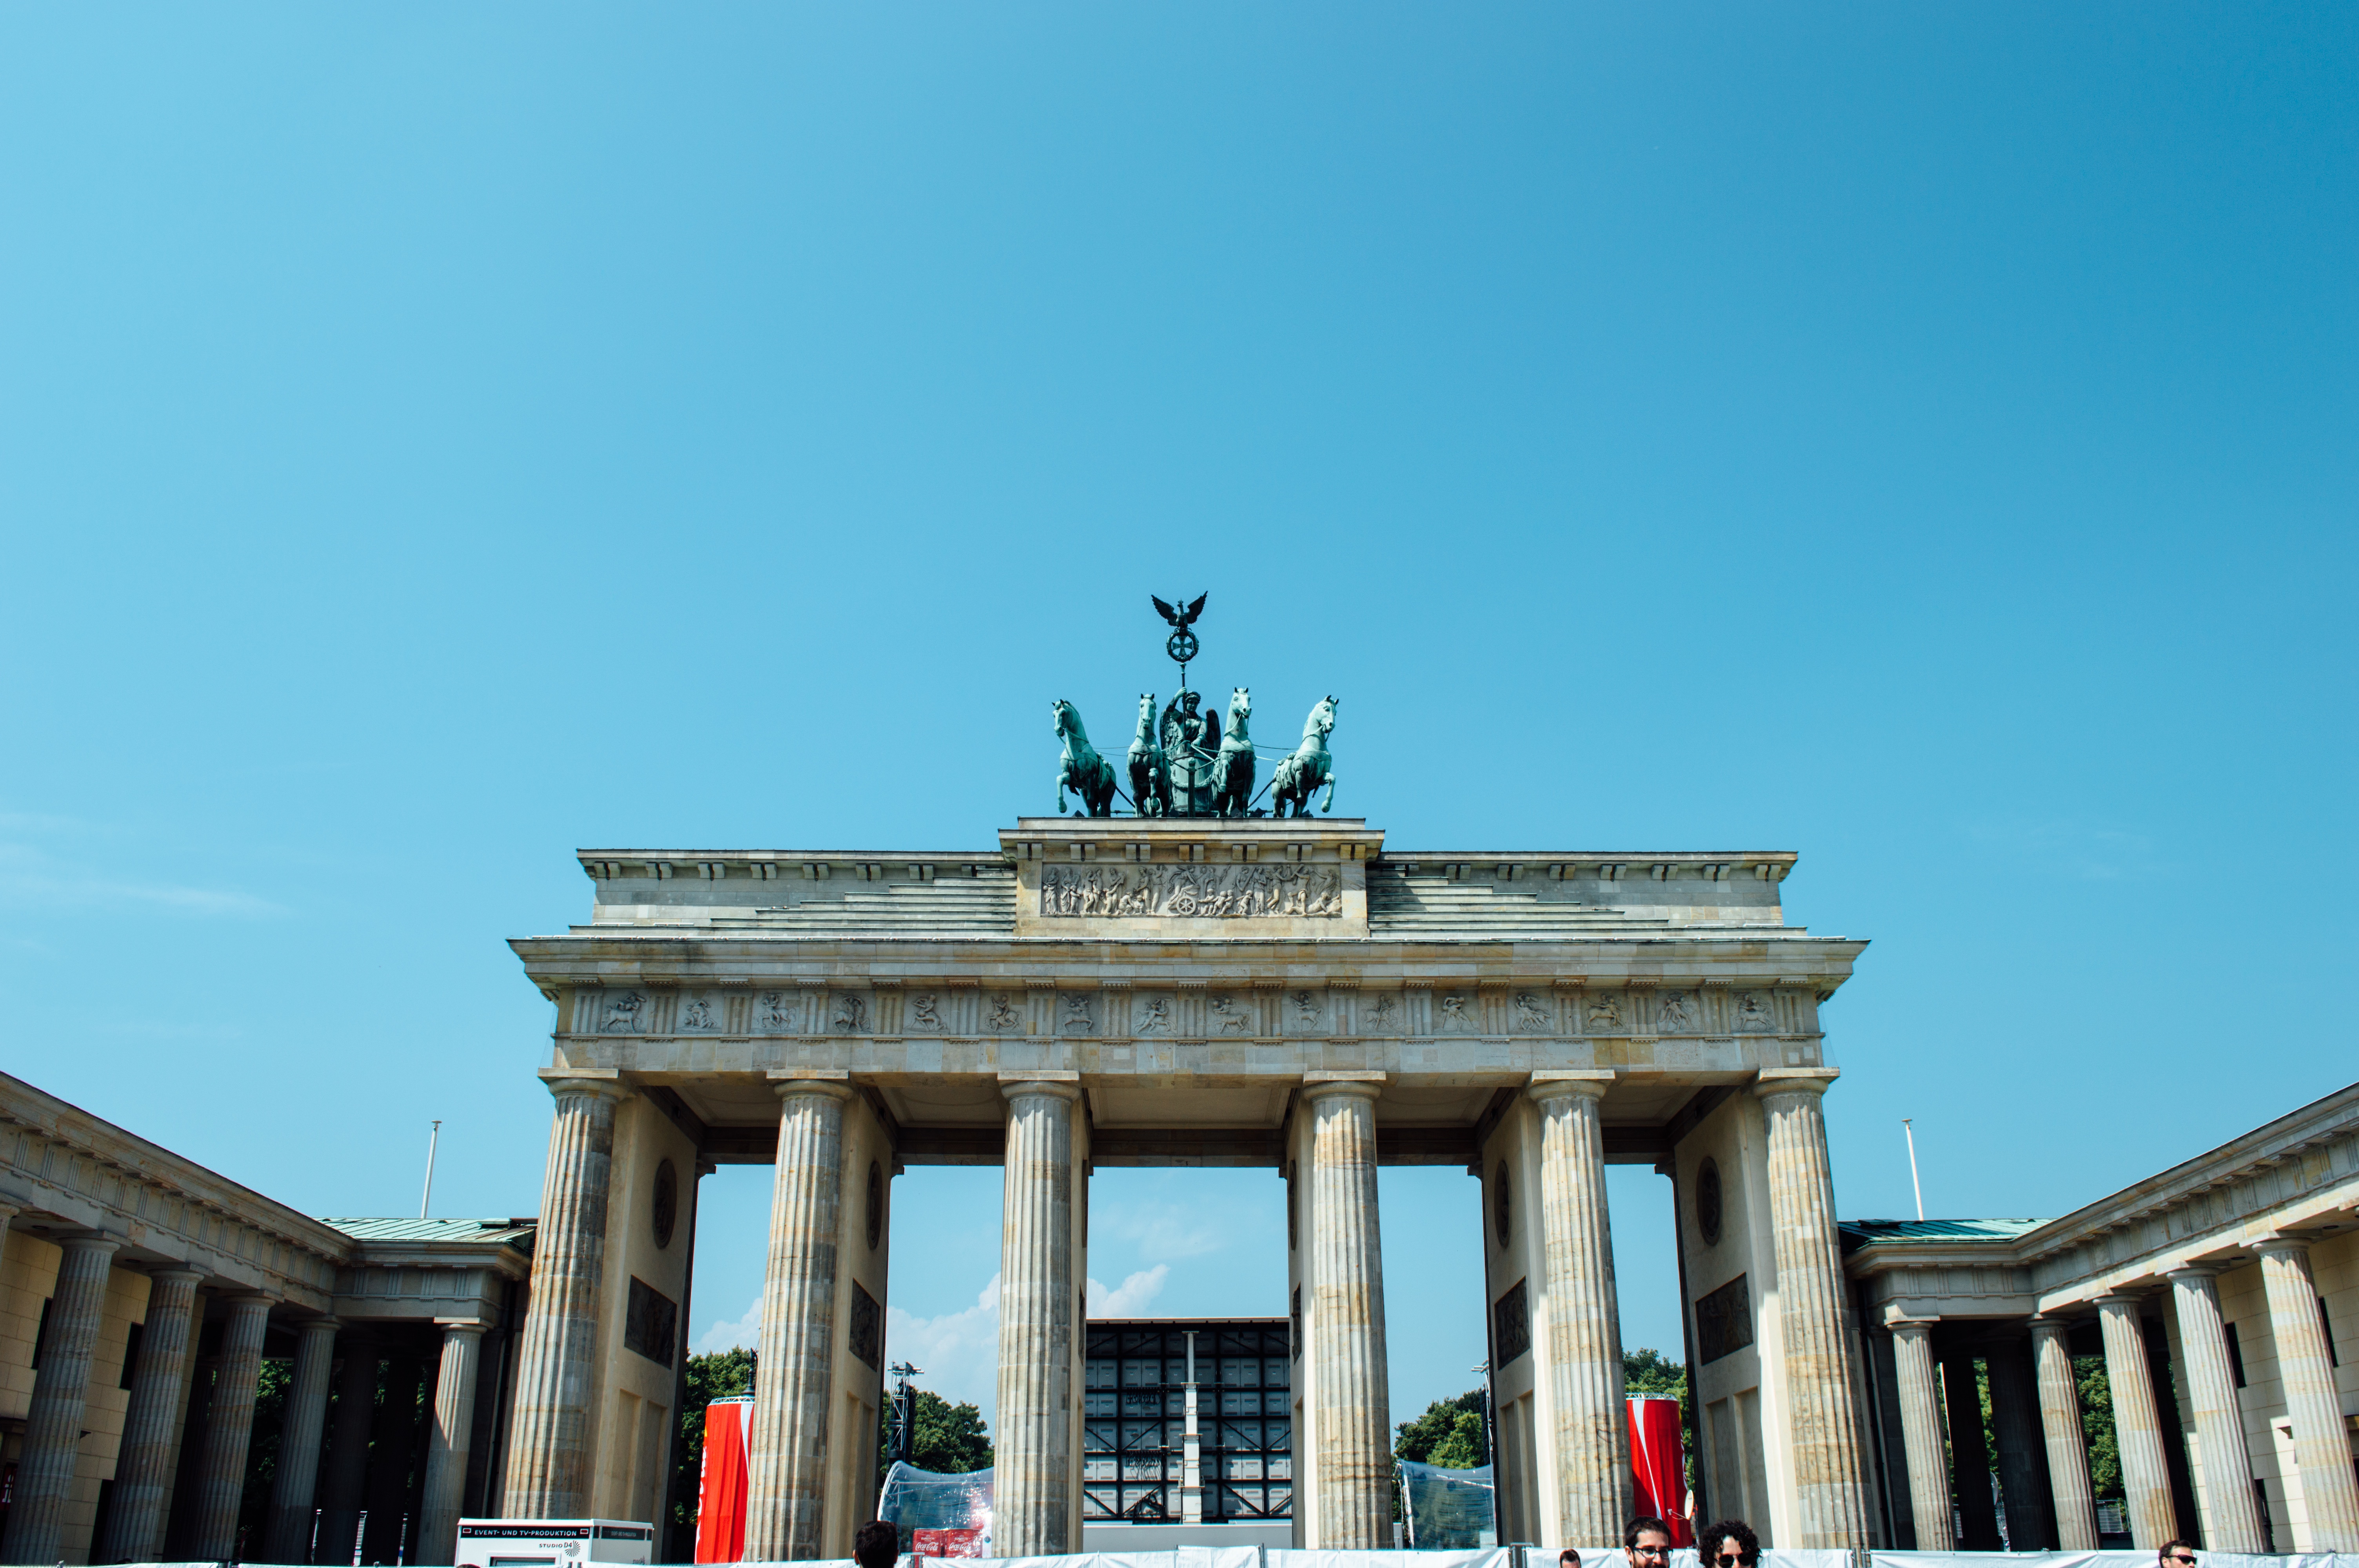
architecture, structure, palace, travel, landmark, tourism